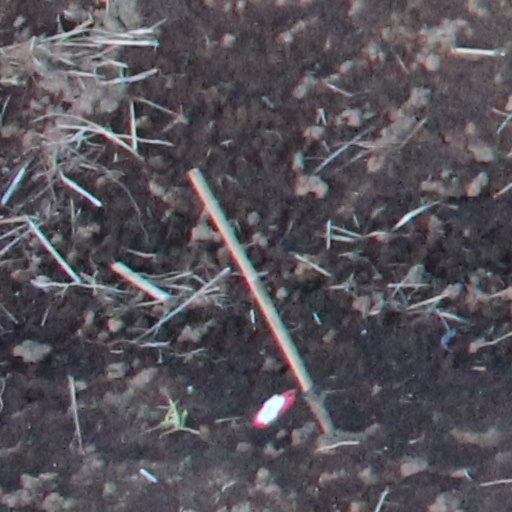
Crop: wheat